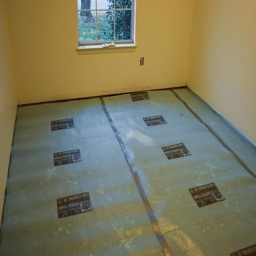
tv network has step - by - step instructions on how to rip out old carpeting and install a snap - together , floating floor .